Étude Op. 25, No. 11 (Chopin)

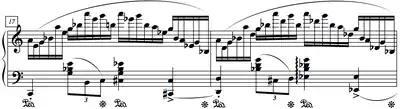
Characteristic semiquaver-tuplets that make up most of this étude

The étude is a study for developing stamina, dexterity, accuracy and technique – essential skills for any concert pianist. It begins with a piano (soft) introduction of the main melody. The first theme follows, consisting of tumultuous cascades of semiquaver-tuplets (sixteenth-note-tuplets) and a leaping figure for the left hand in the relative major, C major, which shortly segues into a repetition of the first theme. It finishes with a short development into a fortissimo coda, and ends with one final statement of the theme.